Health care in Poland

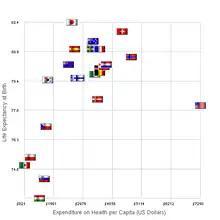
Healthcare spending vs life expectancy for some countries in 2007

Health care in Poland is insurance-based and provided through a publicly funded system known as the National Health Fund. It is free for all Polish citizens who fall under the "insured" category, which typically includes individuals with employer-paid health insurance or those who are the spouse or child of an insured person.